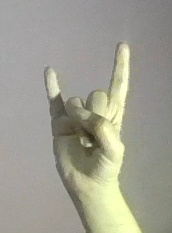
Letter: la